Georgia Historical Society

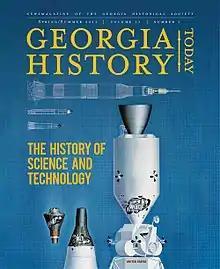
Cover of Georgia History Today, Volume 11, Number 1

The society also publishes a newsmagazine, "Georgia History Today", for its members that focuses on popular subjects in promoting history around the state.